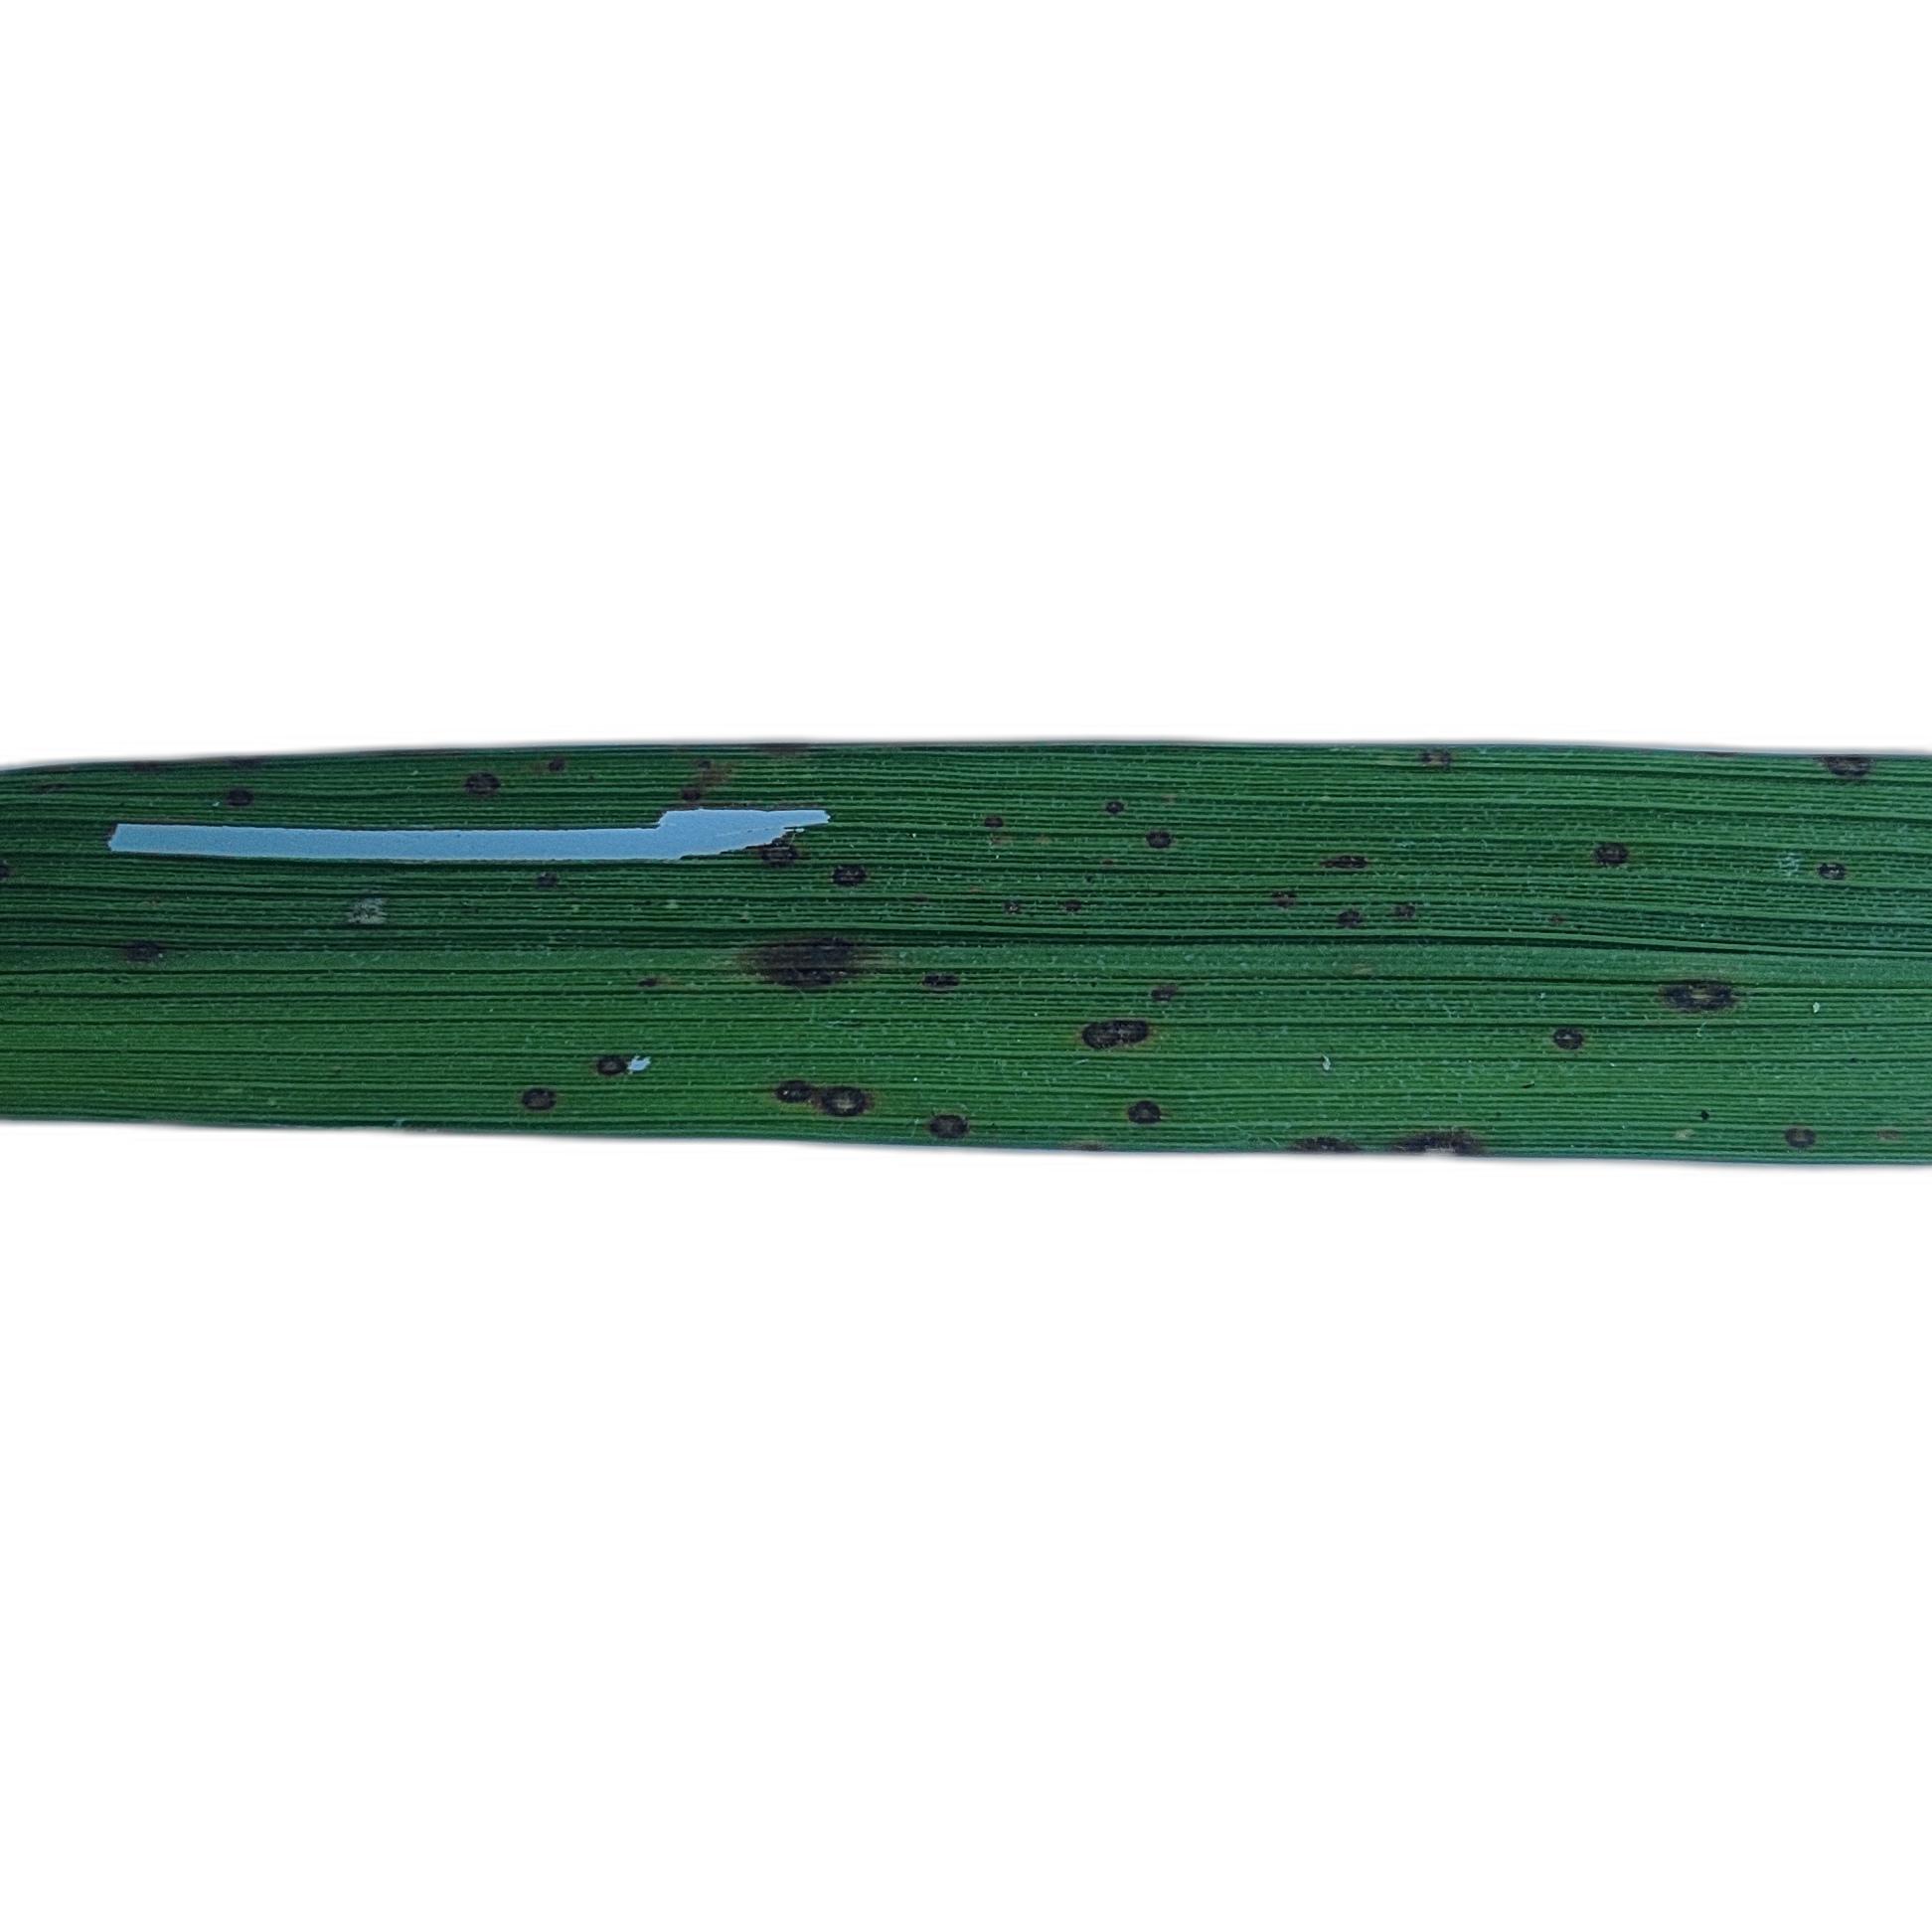
Label: Rice Blast